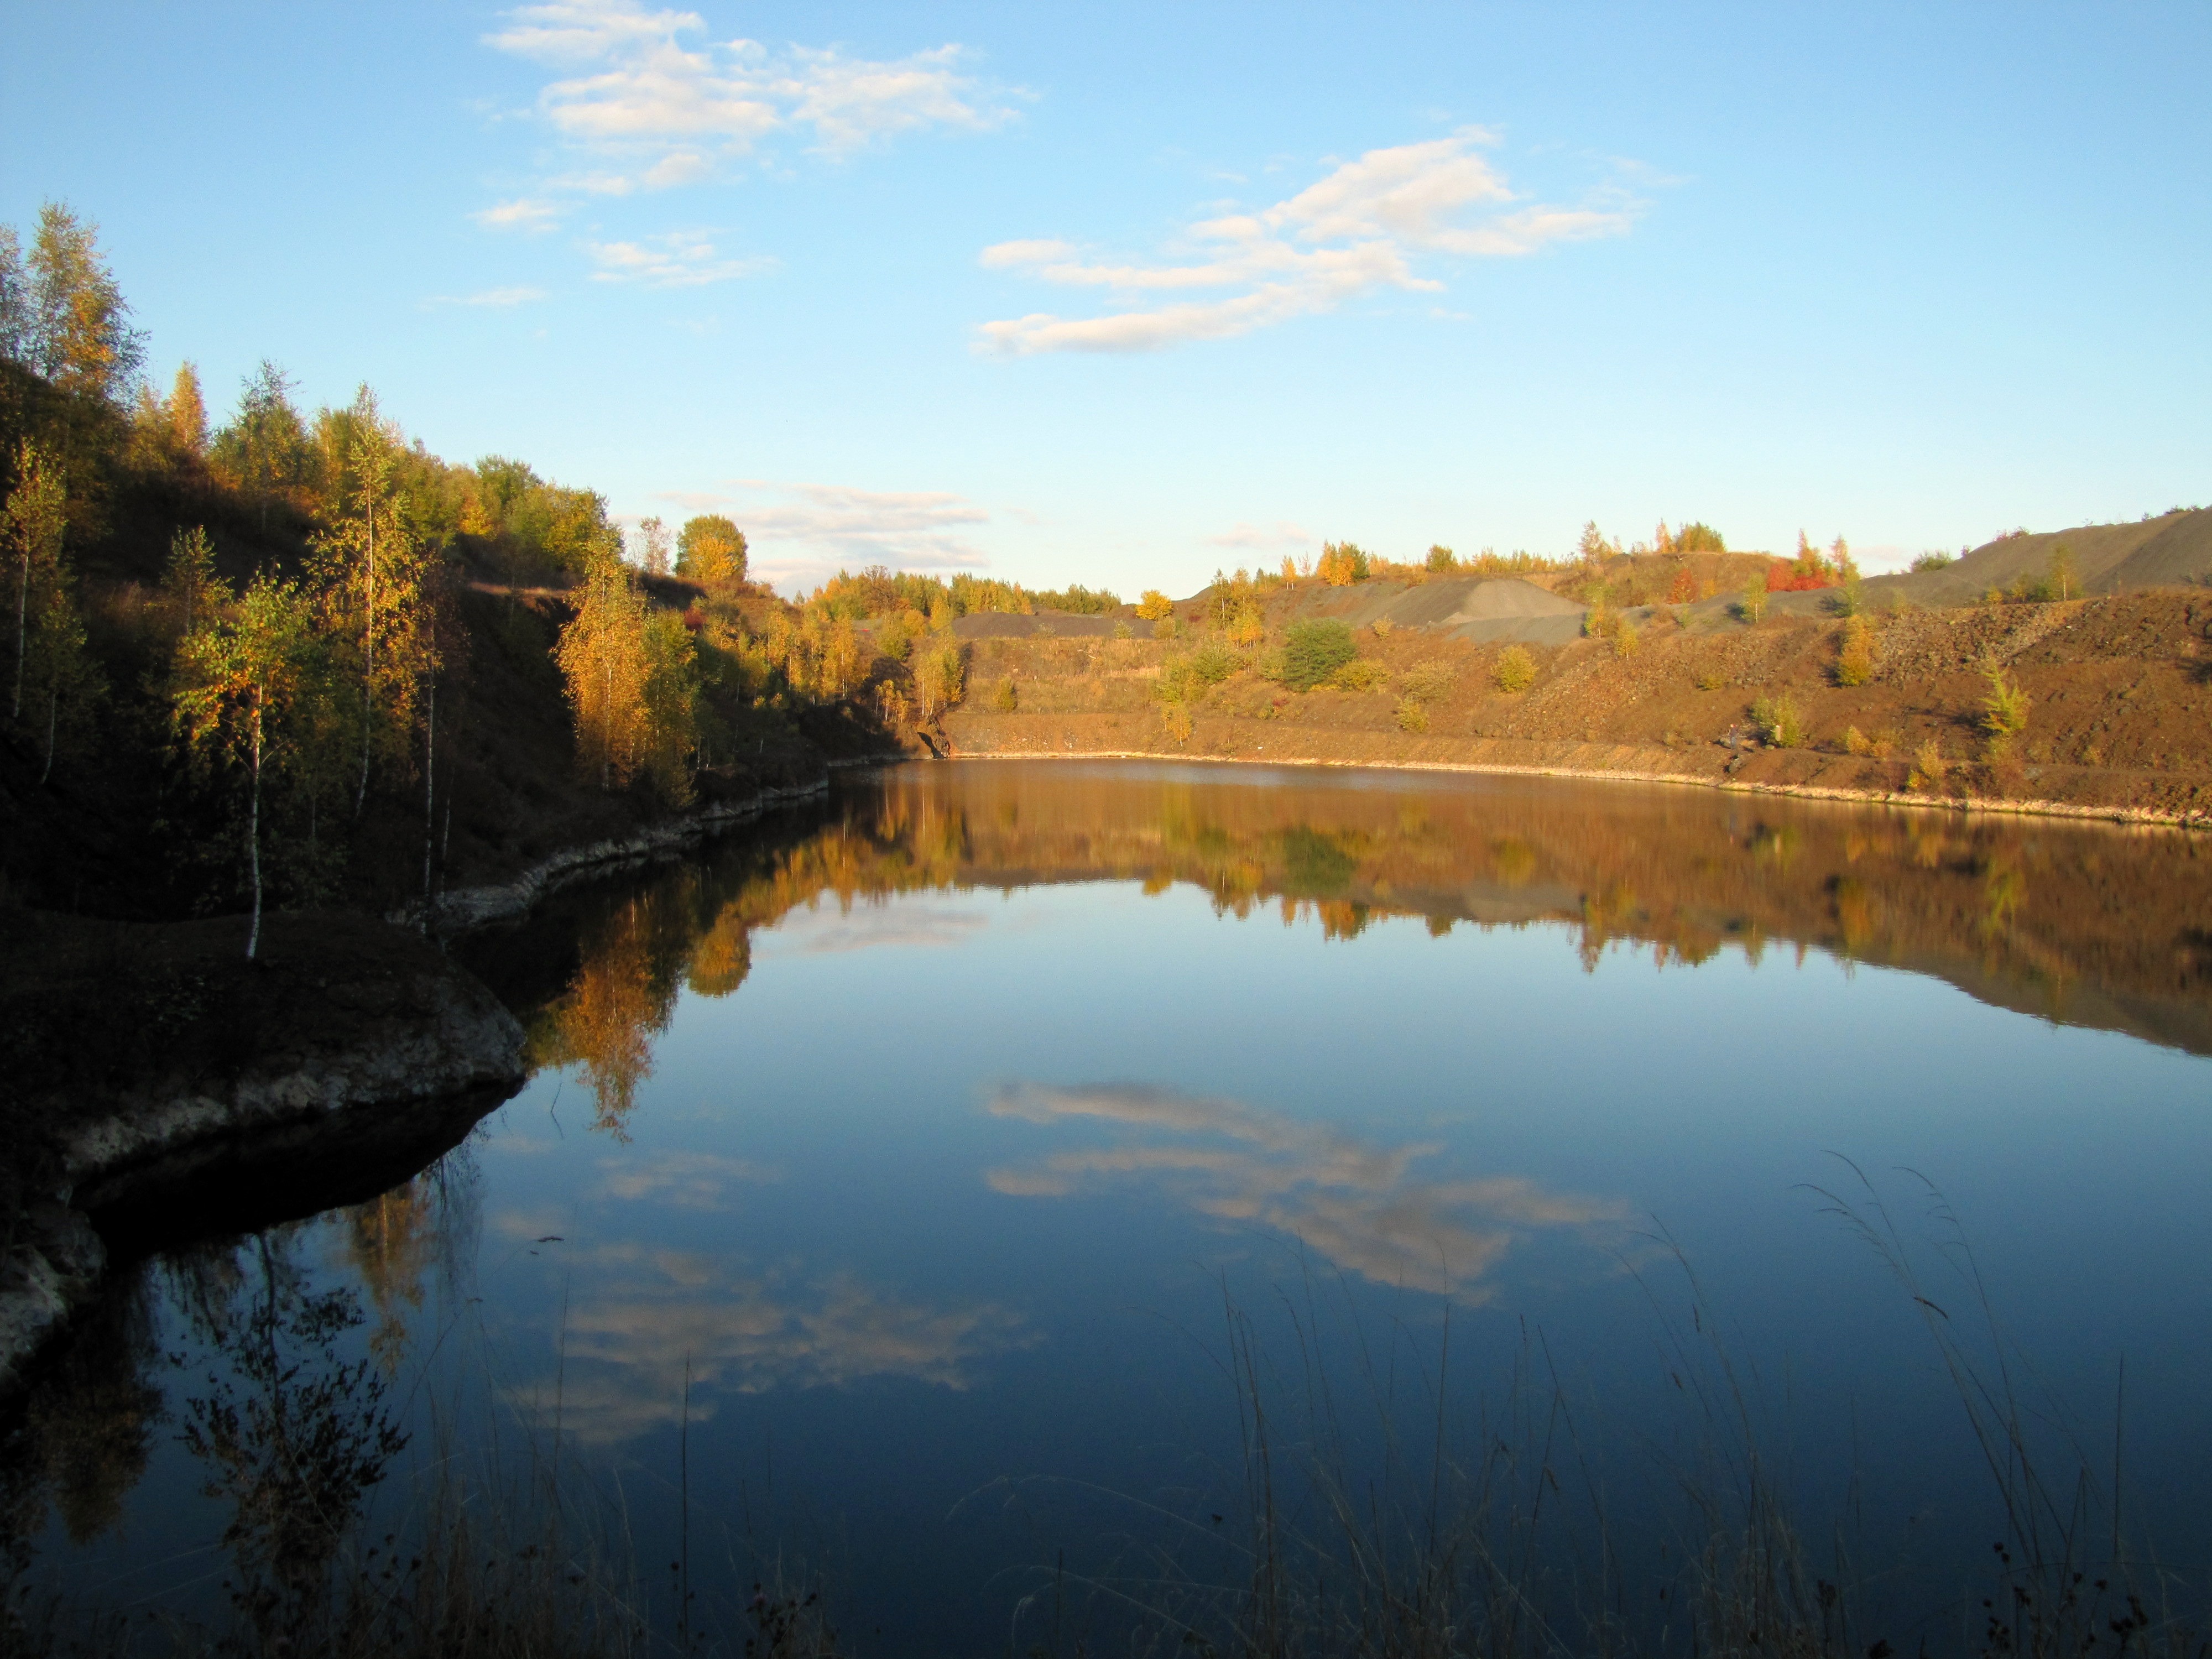
landscape, tree, water, nature, wilderness, morning, lake, river, pond, evening, reflection, autumn, reservoir, waterway, body of water, autumn mood, wetland, loch, golden autumn, autumn walk